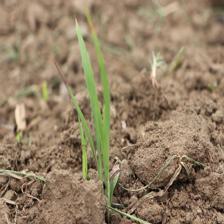
Label: Sorghum